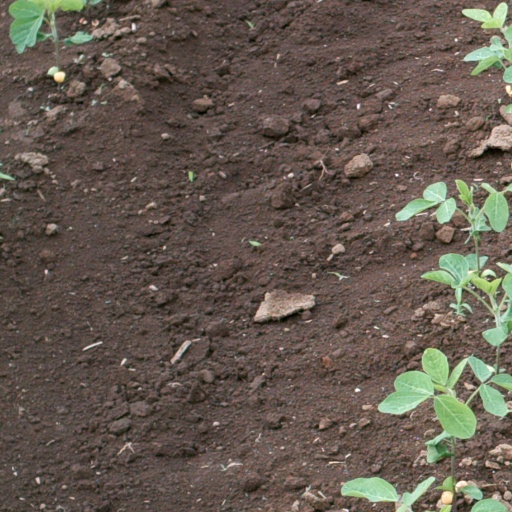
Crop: soybean